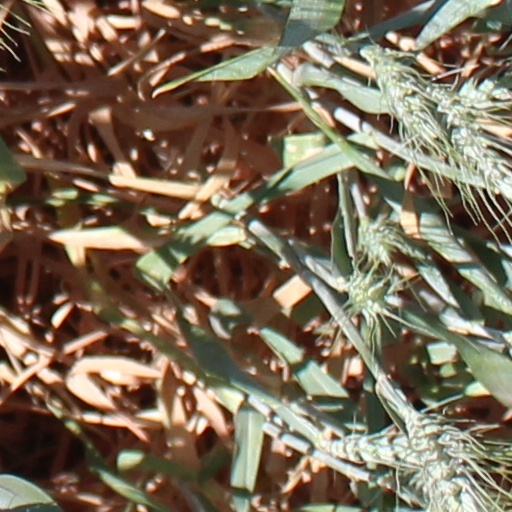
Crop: wheat